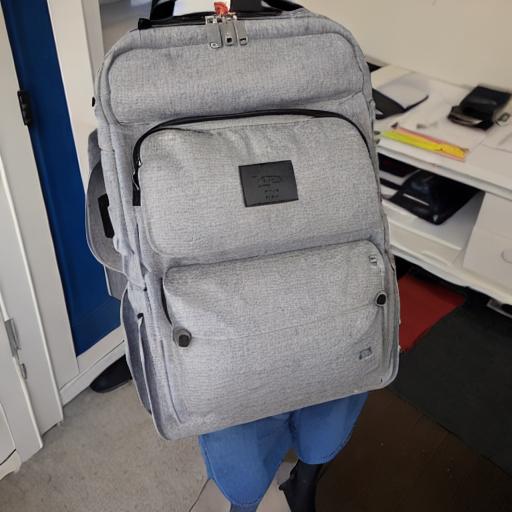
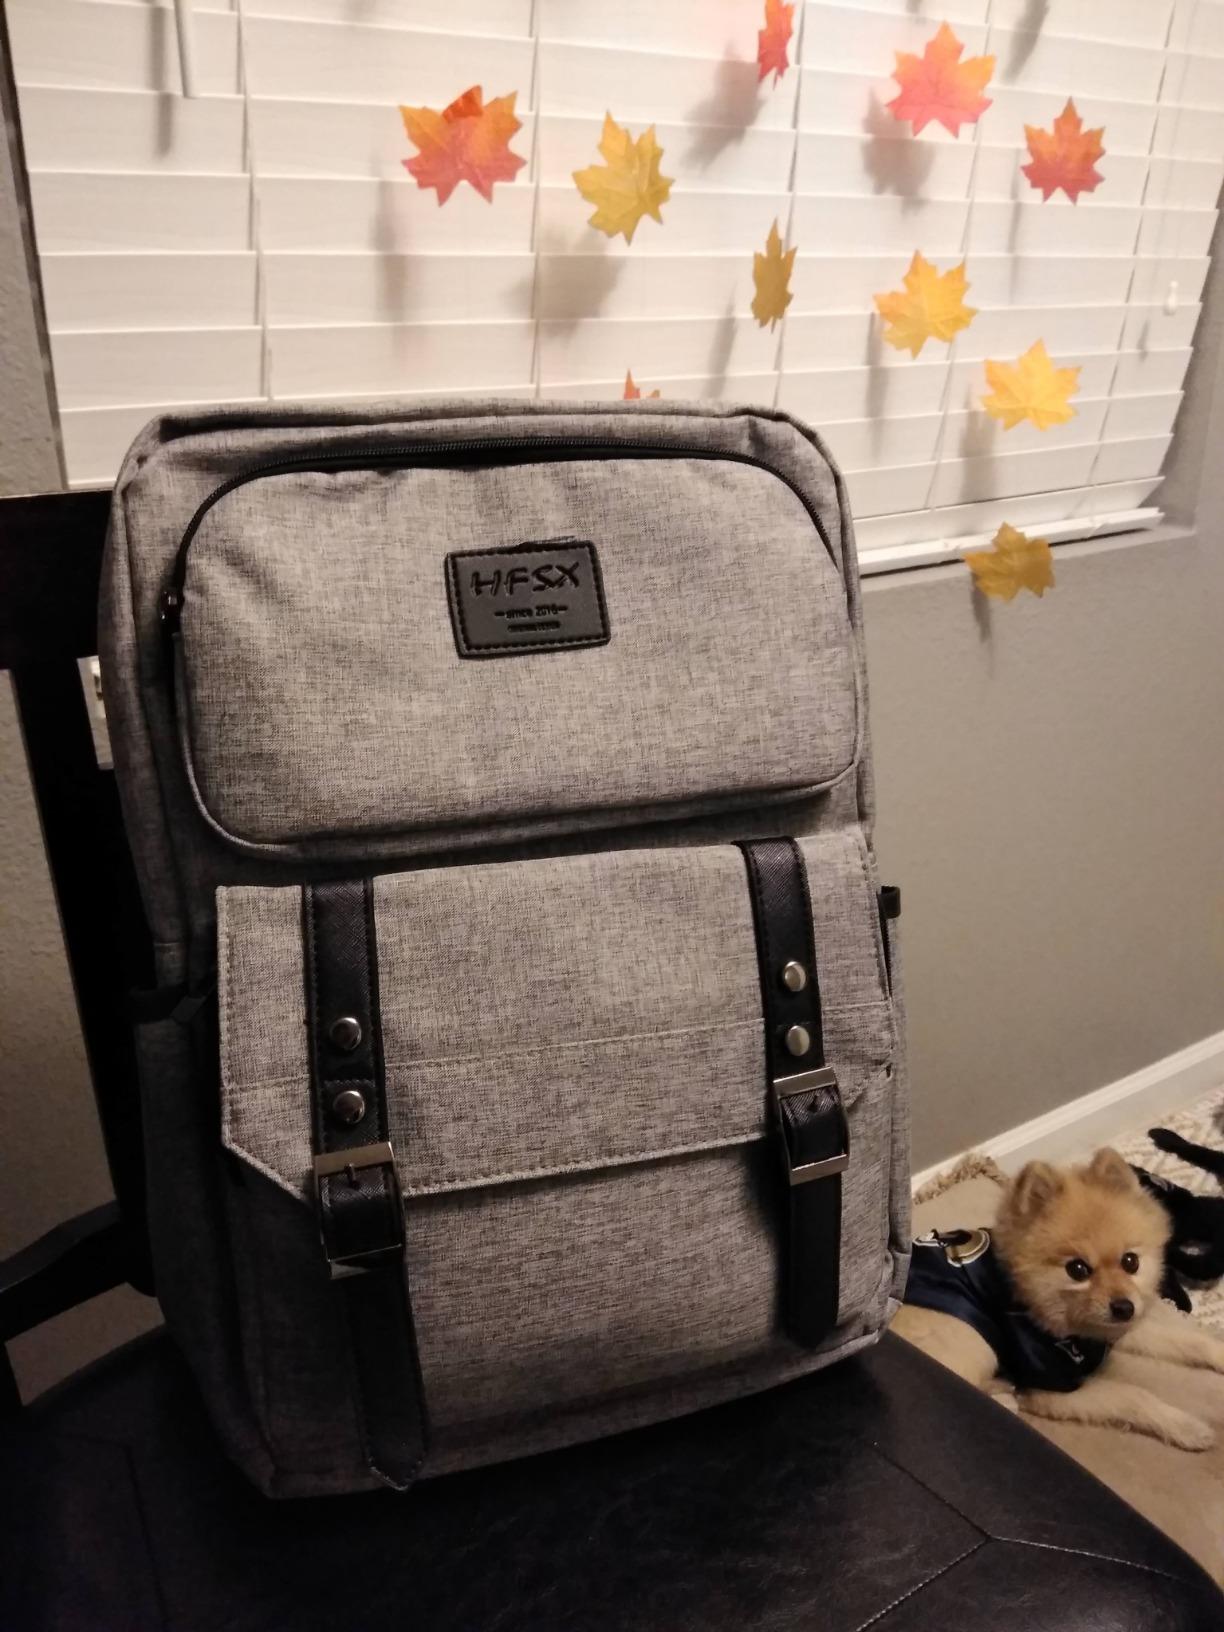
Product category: bag
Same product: no